Arthur Halloway

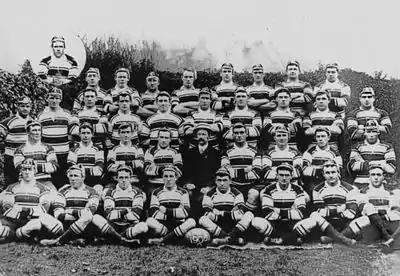
Pony (front, right of ball) with Pioneer Kangaroos 1908–09

The story is recounted of him chopping off a finger in a work related accident one Saturday morning, then leading his club side, Balmain, to victory that afternoon with his hand swathed in a blood-stained bandage.